Baghdadi Jews

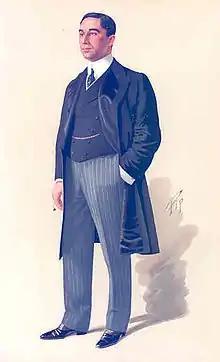
Raphael Emanuel Belilios, born in Hong Kong and later established in Britain, 1881–1922.

Within these Baghdadi communities, the majority were of Iraqi Jewish origin, but families from Syria, Yemen, Egypt, Afghanistan, Iran and a handful of Sephardic Jews from Italy and Turkey joined and assimilated into the Baghdadi community. For most, it was simply as eastern expansion to closely bound patterns of transnational Jewish kinship, trade and exchange that had existed for centuries, moved out of the Middle East and the Mediterranean into colonial Asia. Within the Middle Eastern Jewish world, the Baghdadi Jews were considered adventurers and entrepreneurs.